Alderson Historic District

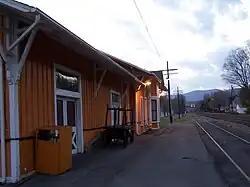
Chesapeake and Ohio depot, November 2007

Alderson Historic District is a national historic district located at Alderson, Greenbrier County and Monroe County, West Virginia. The district encompasses 196 contributing buildings and three contributing sites located in the commercial district and surrounding residential section. They are predominantly 19th and early 20th century frame detached residences and masonry commercial buildings including notable examples of the Federal, Greek Revival, and Queen Anne styles. Notable buildings include the Woodson Mohler Grocery building, Johnson and Gwinn warehouse, Greenbrier Mill, First National Bank building, Alderson's Store, Chesapeake and Ohio depot, U.S. Post Office, and the City Hall (1939). The Alderson Ferry Site is for the ferry established 1789. Located in the district is the separately listed Alderson Bridge.